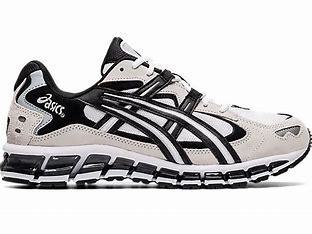
Brand: Asics
Model: Gel Kayano 5 360